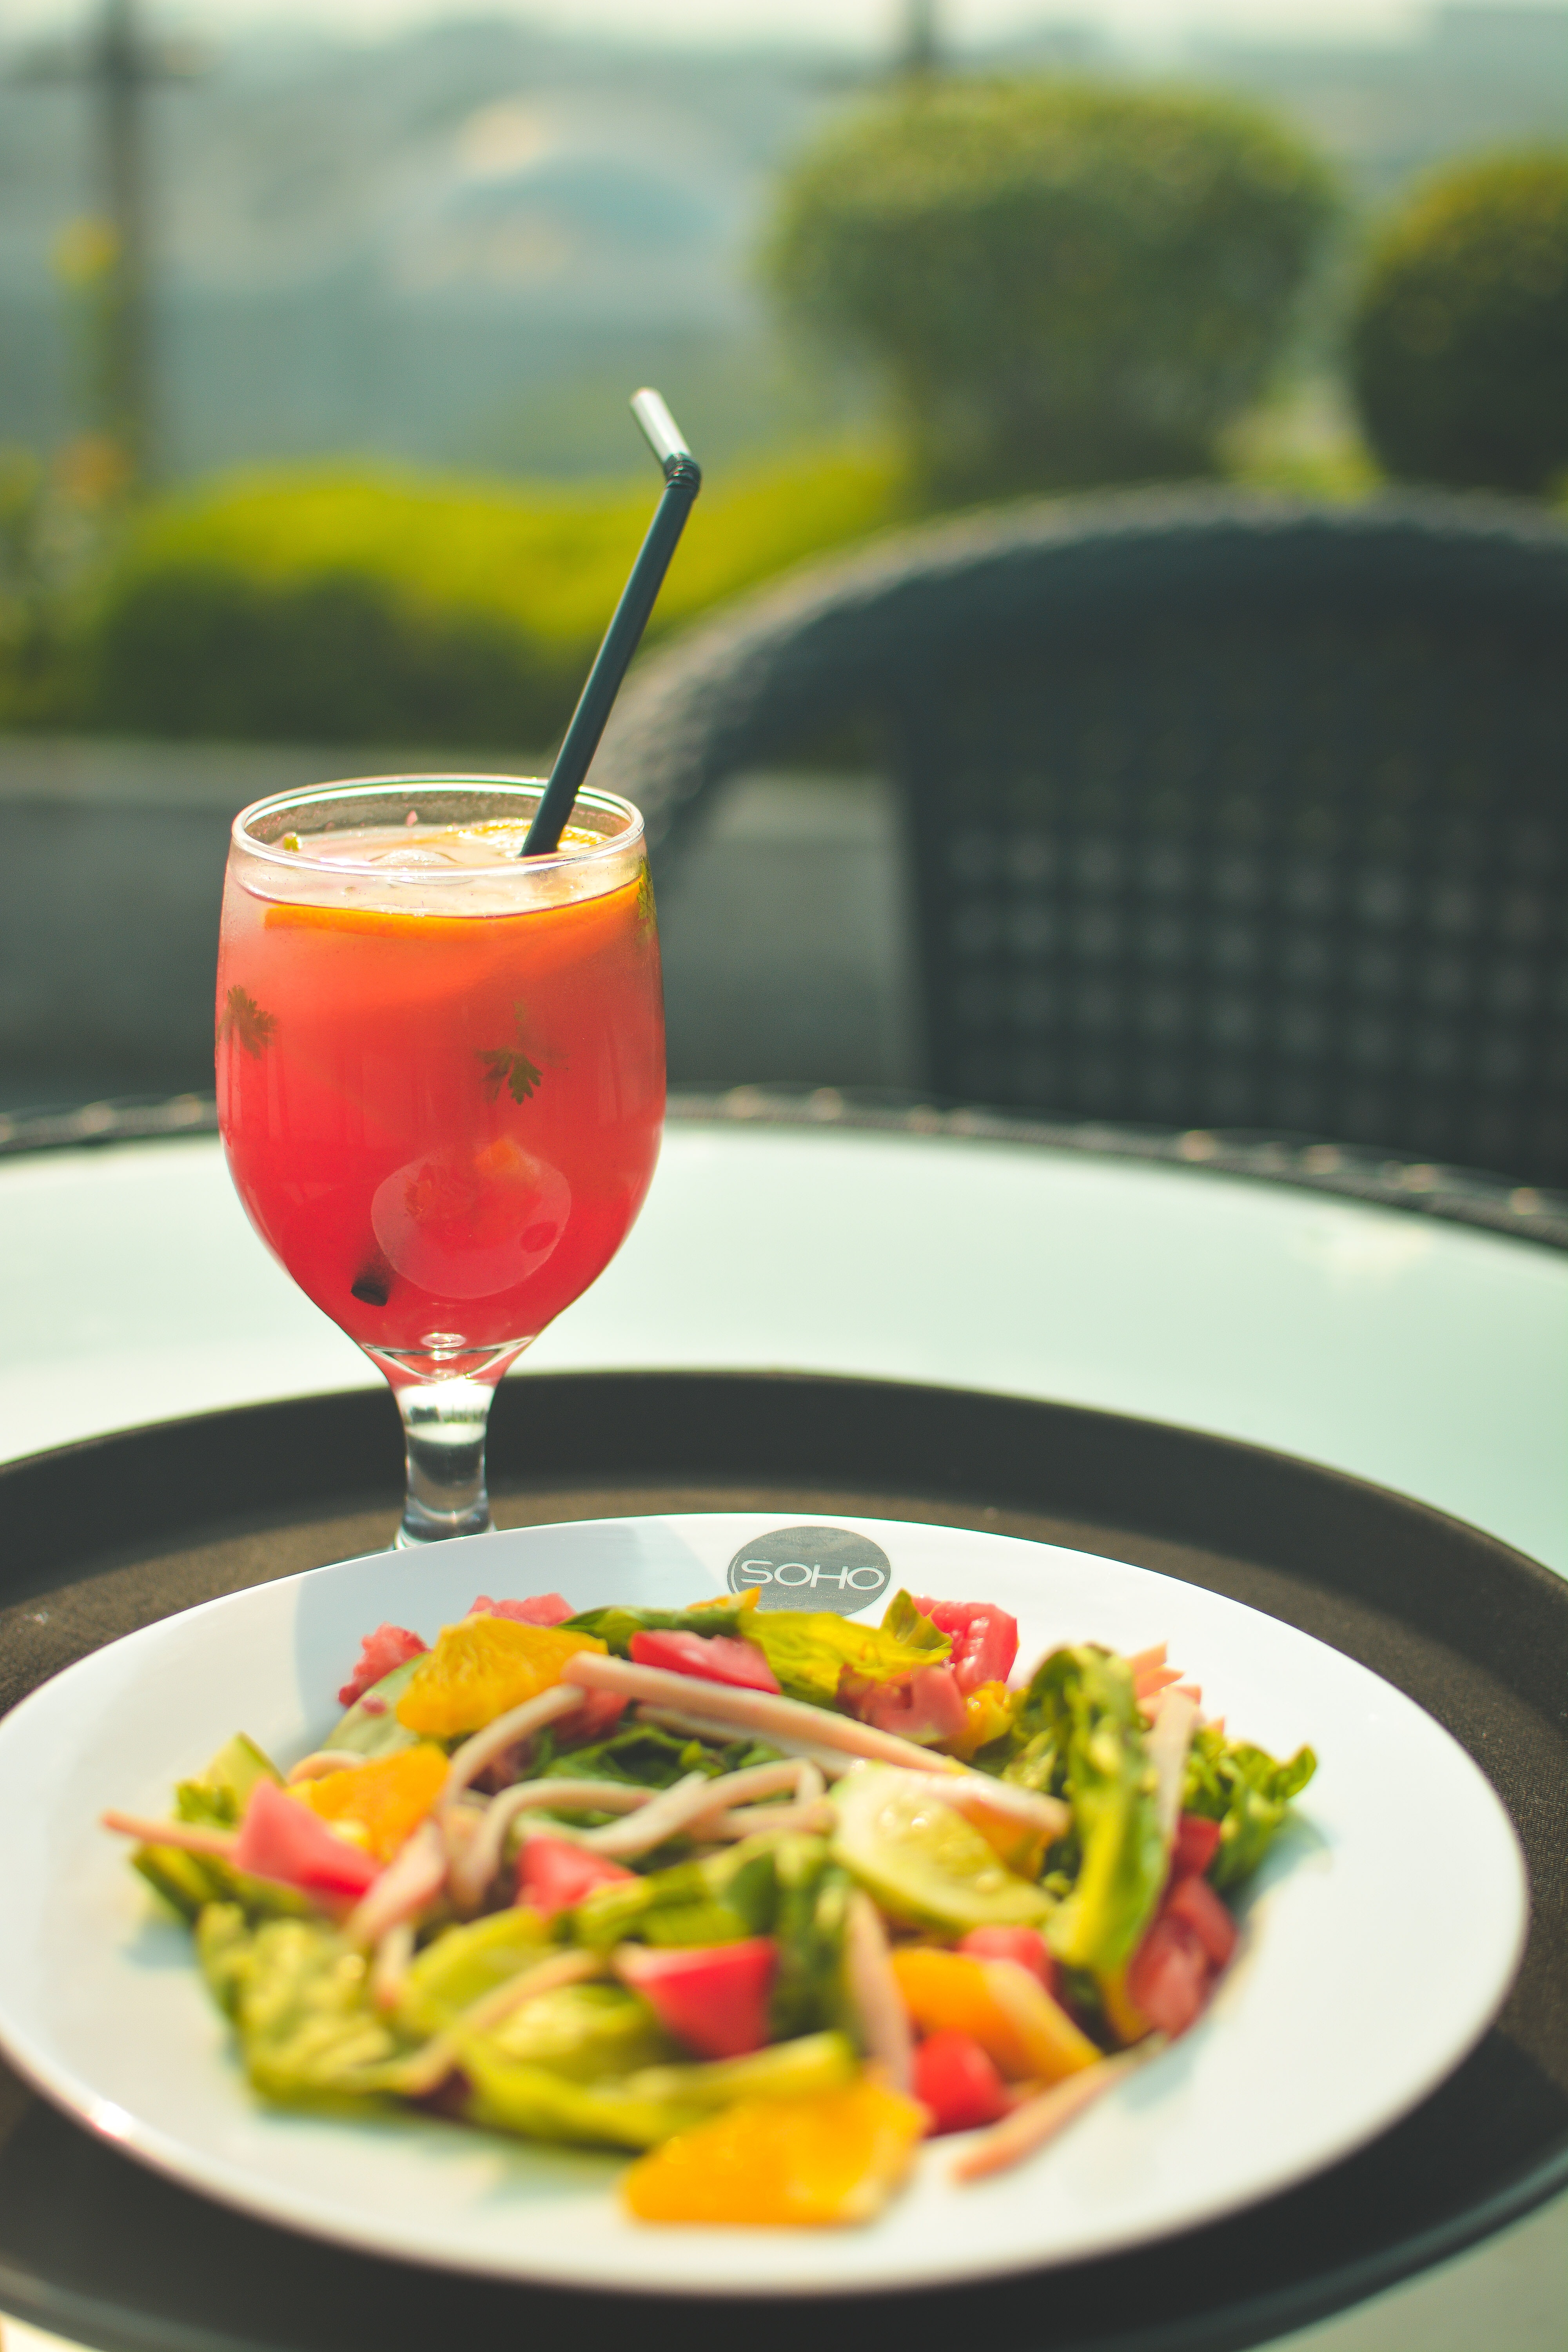
food, dish, salad, ingredient, cuisine, drink, vegetable, la carte food, produce, vegetarian food, brunch, juice